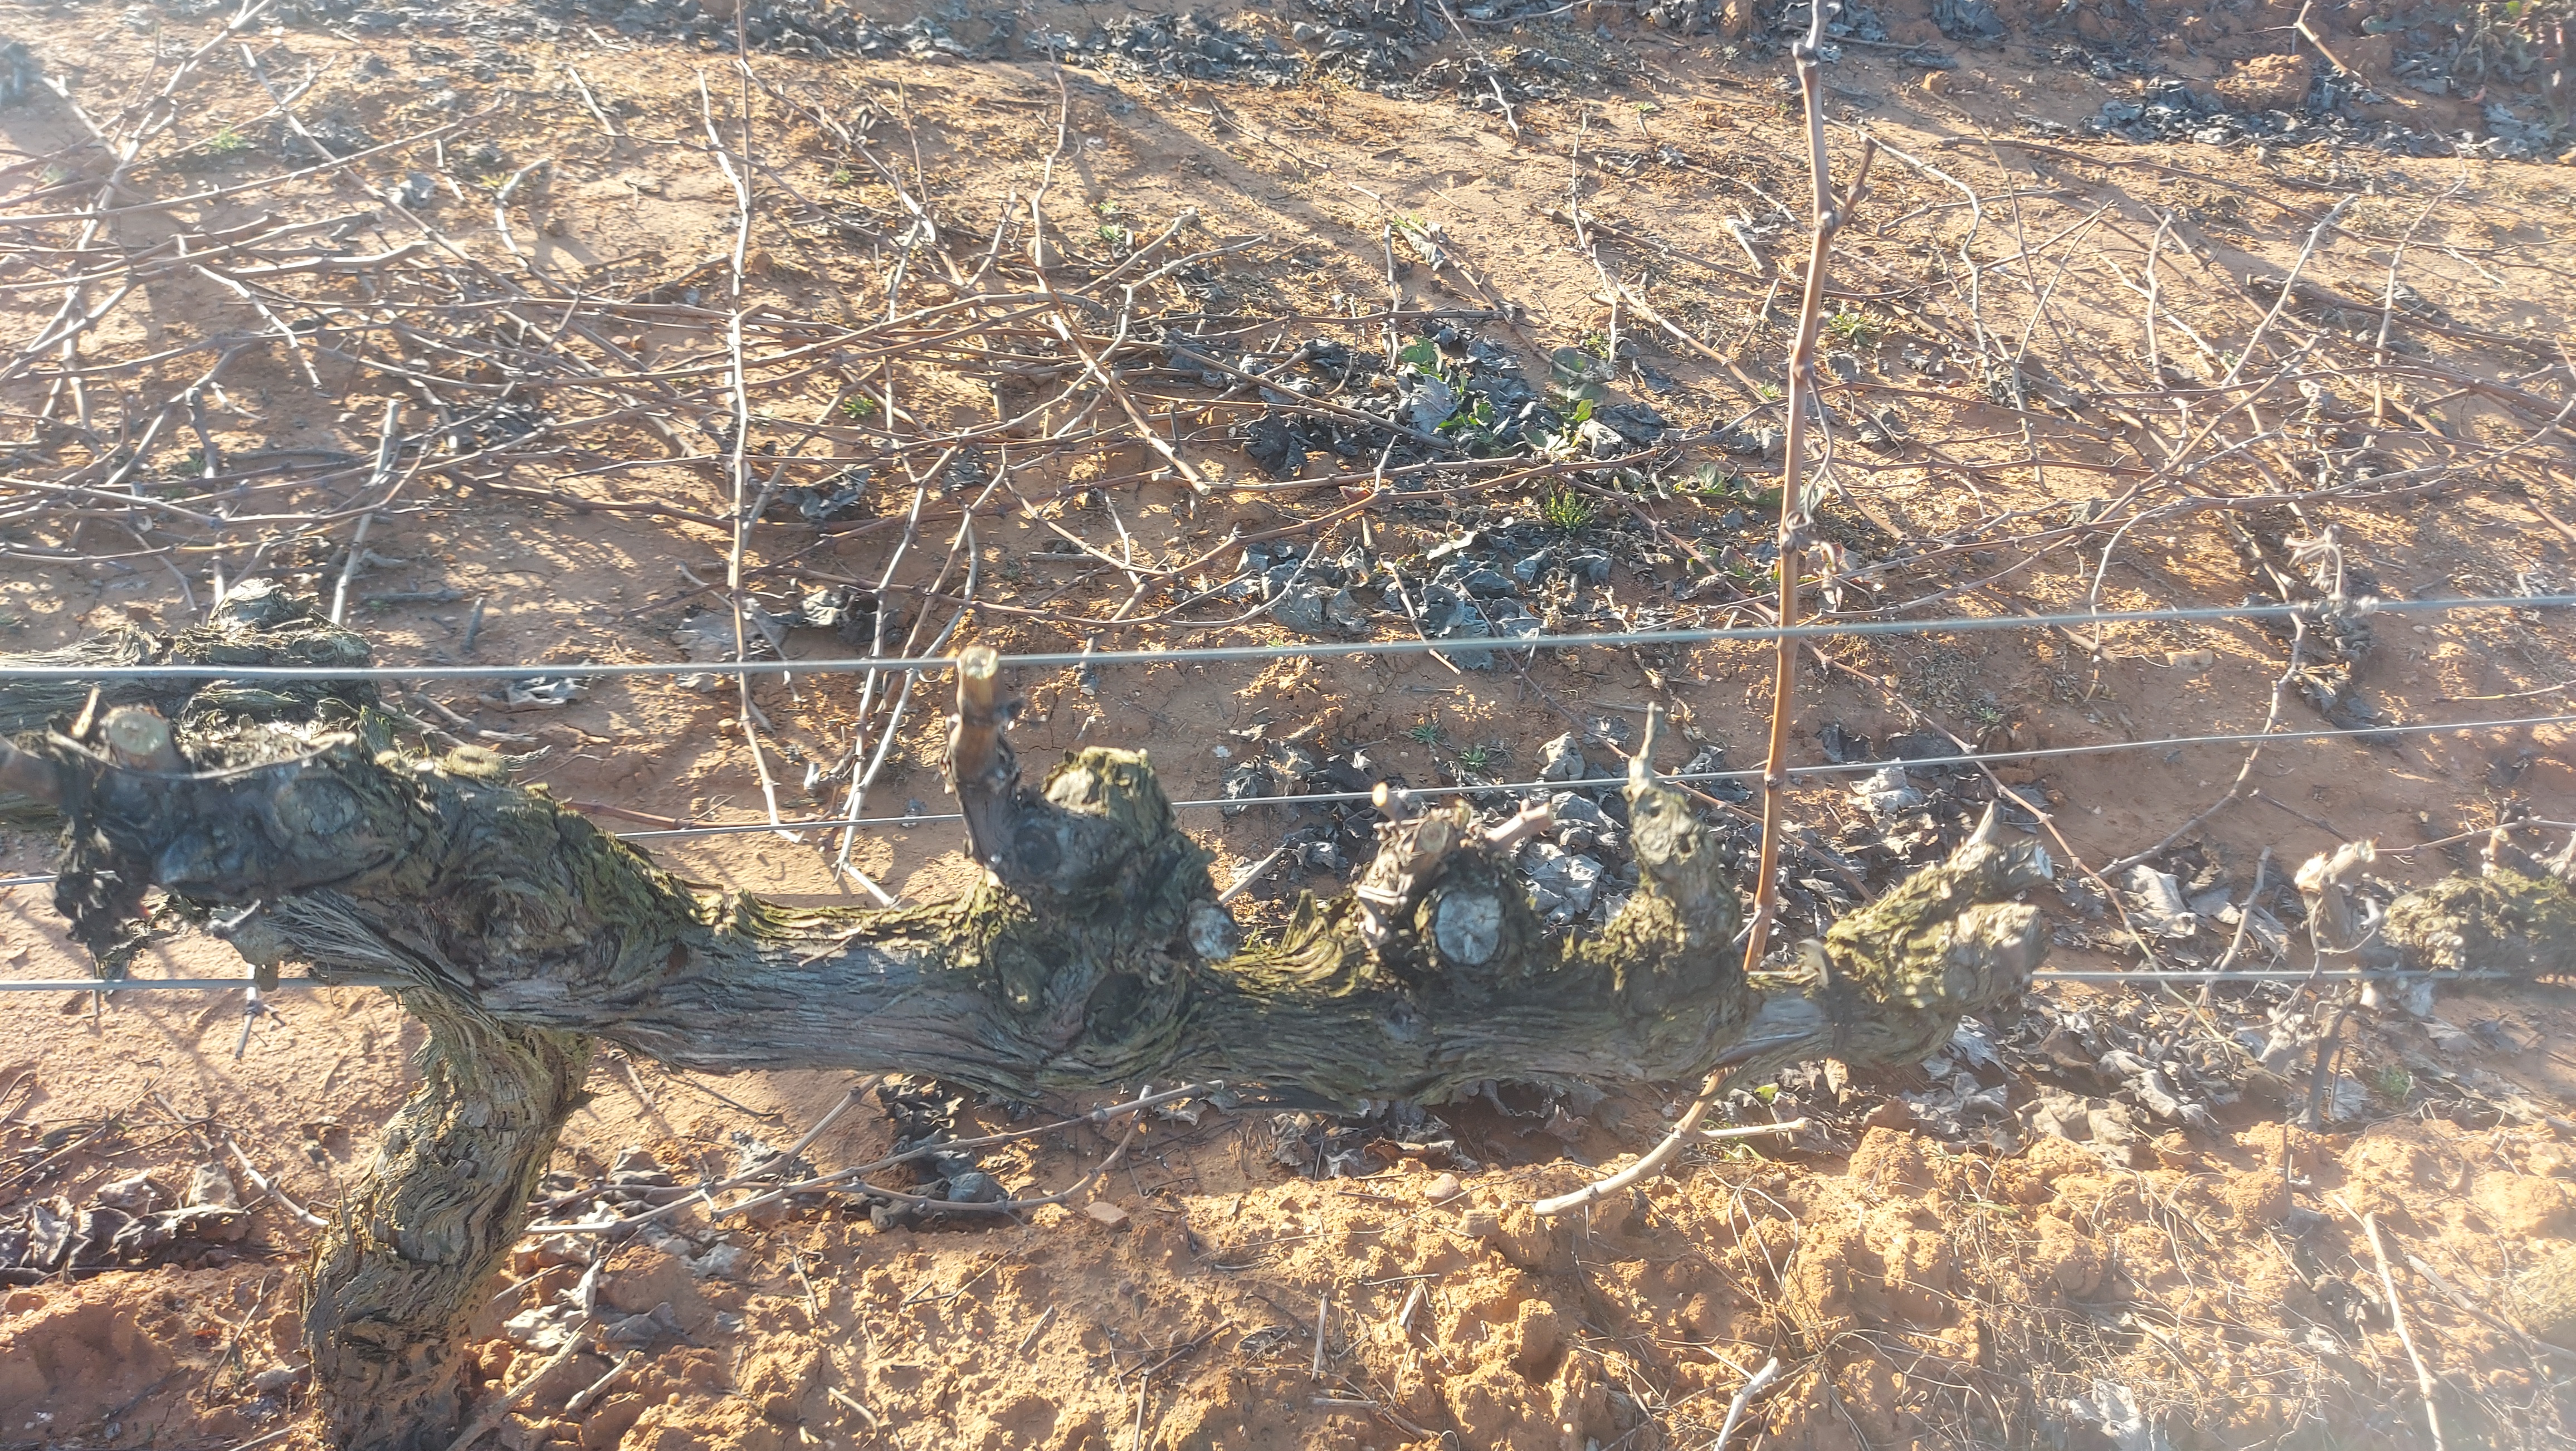
Unpruned shoots: 0
Pruned shoots: 5
Trunks: 2